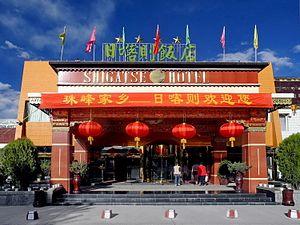
Tibet